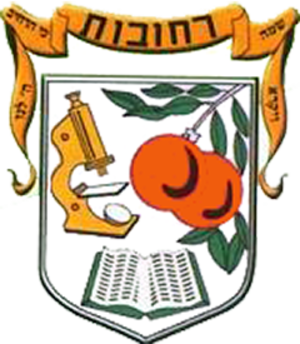
Manchester [manʃɛstœʁ] est une ville du Royaume-Uni située dans le comté métropolitain du Grand Manchester. Elle a le statut de cité depuis 1853 et compte 545 500 habitants en 2017, avec une population urbaine de 3,2 millions. Elle est parfois considérée comme la « deuxième ville d’Angleterre » grâce à son importance économique, culturelle et sportive, bien que sa superficie et sa population ne lui permettent pas de détrôner Birmingham. Manchester est catégorisée comme une ville « bêta » par Le GaWC. Ses habitants s'appellent les Mancuniens. La ville est au cœur d'une grande agglomération de plus de deux millions et demi d'habitants dont les villes principales sont : Bury, Bolton, Rochdale, Oldham, Ashton-under-Lyne, Stockport, Salford, Altrincham, Wigan. Le nom de « Manchester » est utilisé aussi bien pour désigner l'agglomération que la ville en tant que telle.